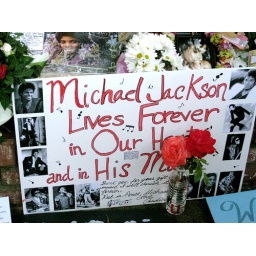
The memorial wall outside Michael Jackson's family home in Encino...